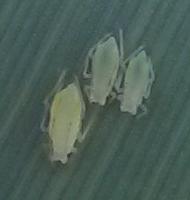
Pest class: rose_grain_aphid